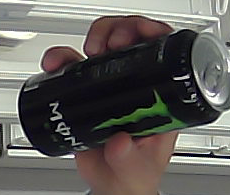
Product: monster_energydrink